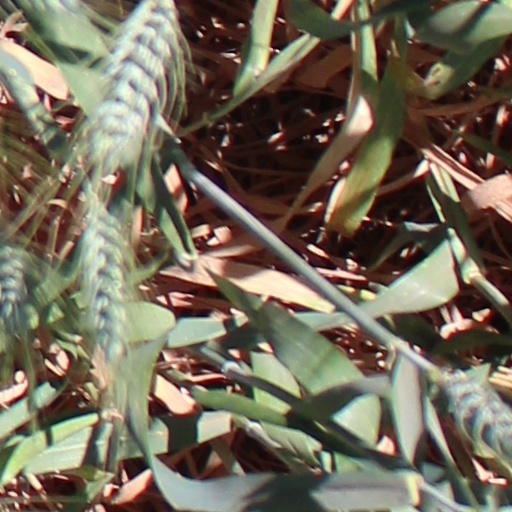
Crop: wheat